Cristina Bicchieri

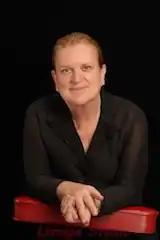
Bicchieri in 2011

Cristina Bicchieri (born 1950) is an Italian–American philosopher. She is the S.J.P. Harvie Professor of Social Thought and Comparative Ethics in the Philosophy and Psychology Departments at the University of Pennsylvania, professor of Legal Studies in the Wharton School, and director of the Master in Behavioral Decision Sciences program (https://www.lps.upenn.edu/degree-programs/mbds) and the Philosophy, Politics and Economics program. She has worked on problems in the philosophy of social science, rational choice and game theory. More recently, her work has focused on the nature and evolution of social norms, and the design of behavioral experiments to test under which conditions norms will be followed. She is a leader in the field of behavioral ethics and is the director of the Center for Social Norms and Behavioral Dynamics at the University of Pennsylvania.